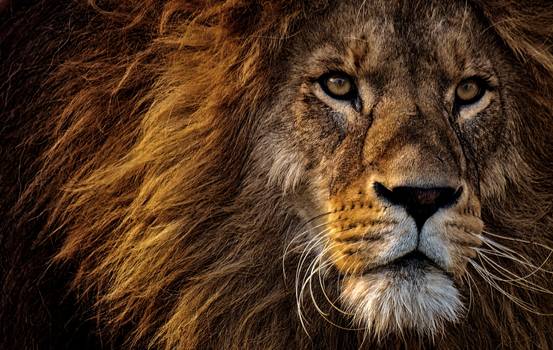
Label: No Watermark